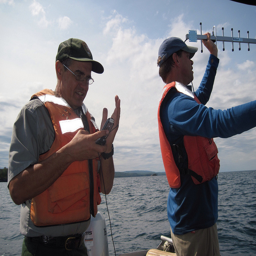
Two men in life jackets standing next to each other on a boat
A man on a boat using a phone and holding an antenna
Two men on a boat with life jackets on.
A lot of people that are in the water.
Two men in orange safety vests standing on a boat.